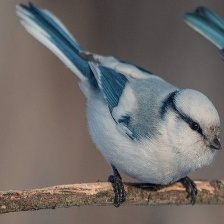
Species: AZURE TIT
Scientific name: CYANISTES CYANUS